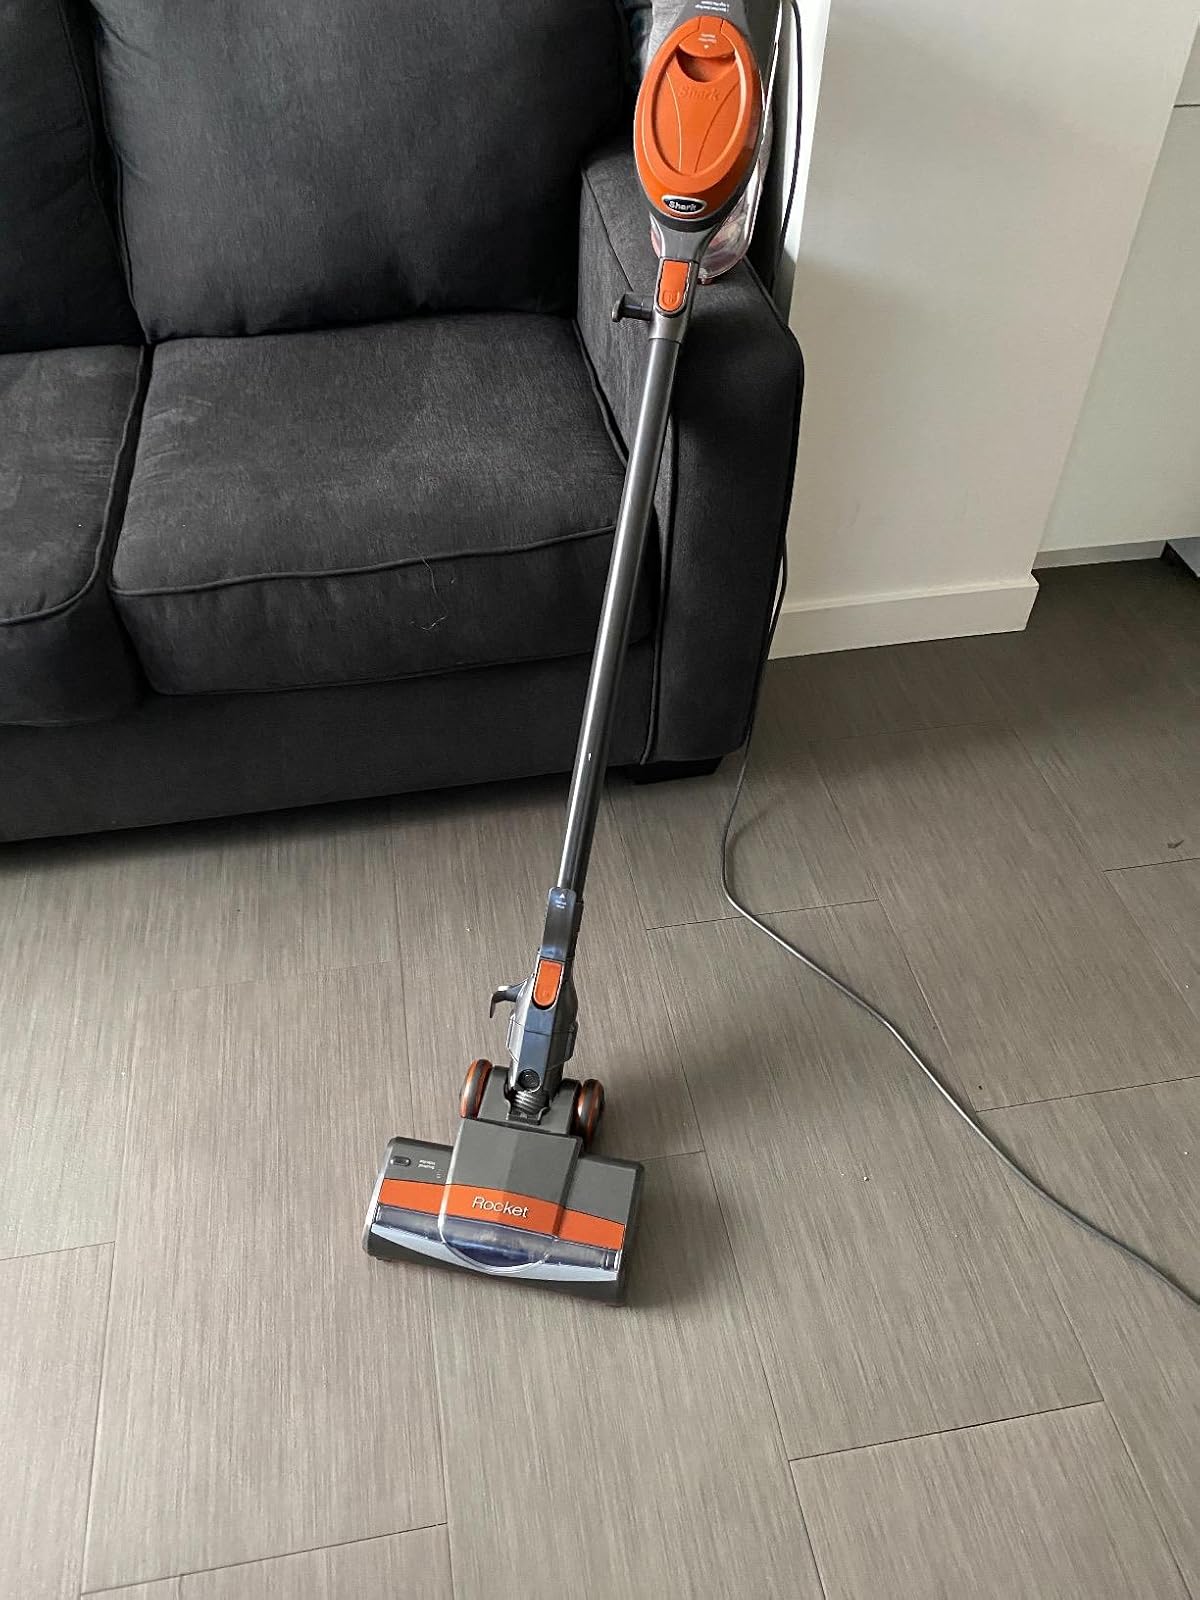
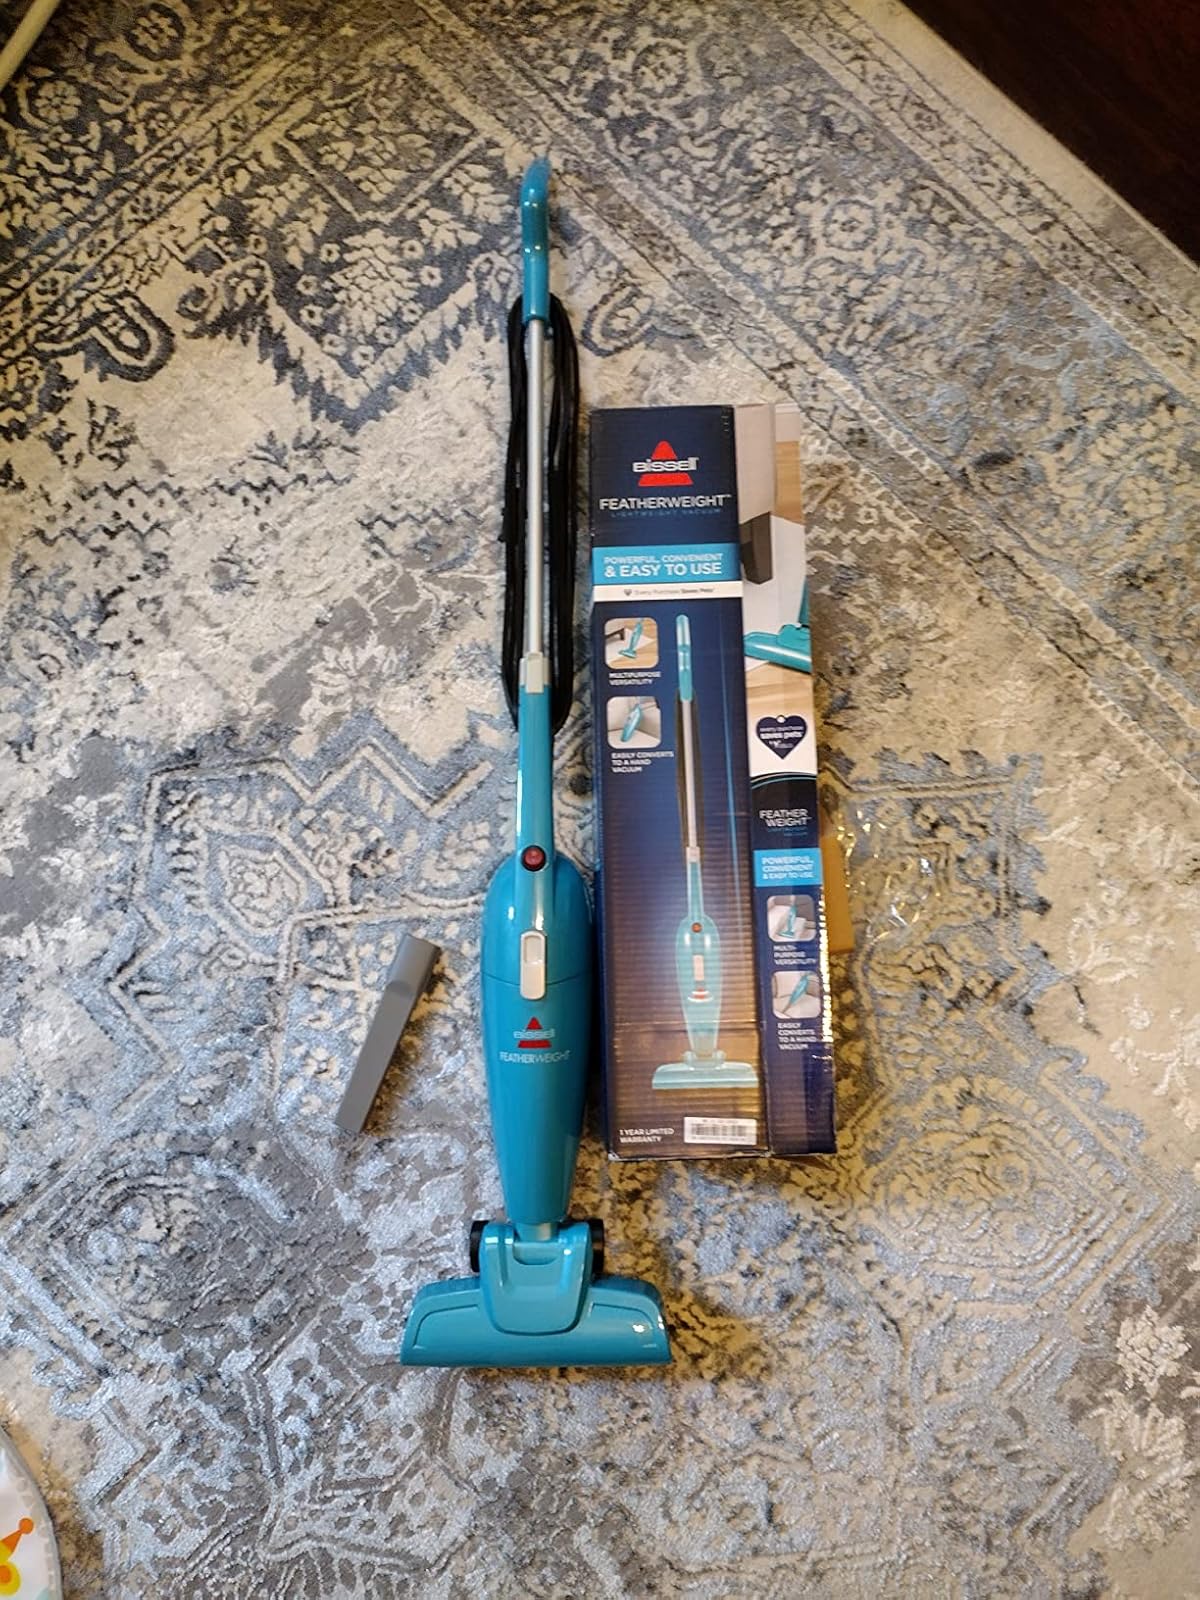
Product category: items_vacuum
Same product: no